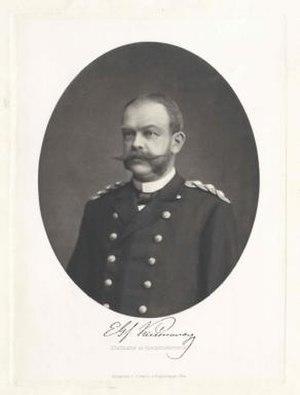
Erich von Kielmansegg était une personnalité politique autrichienne.